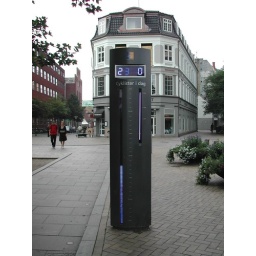
the cool bike sign in Odense